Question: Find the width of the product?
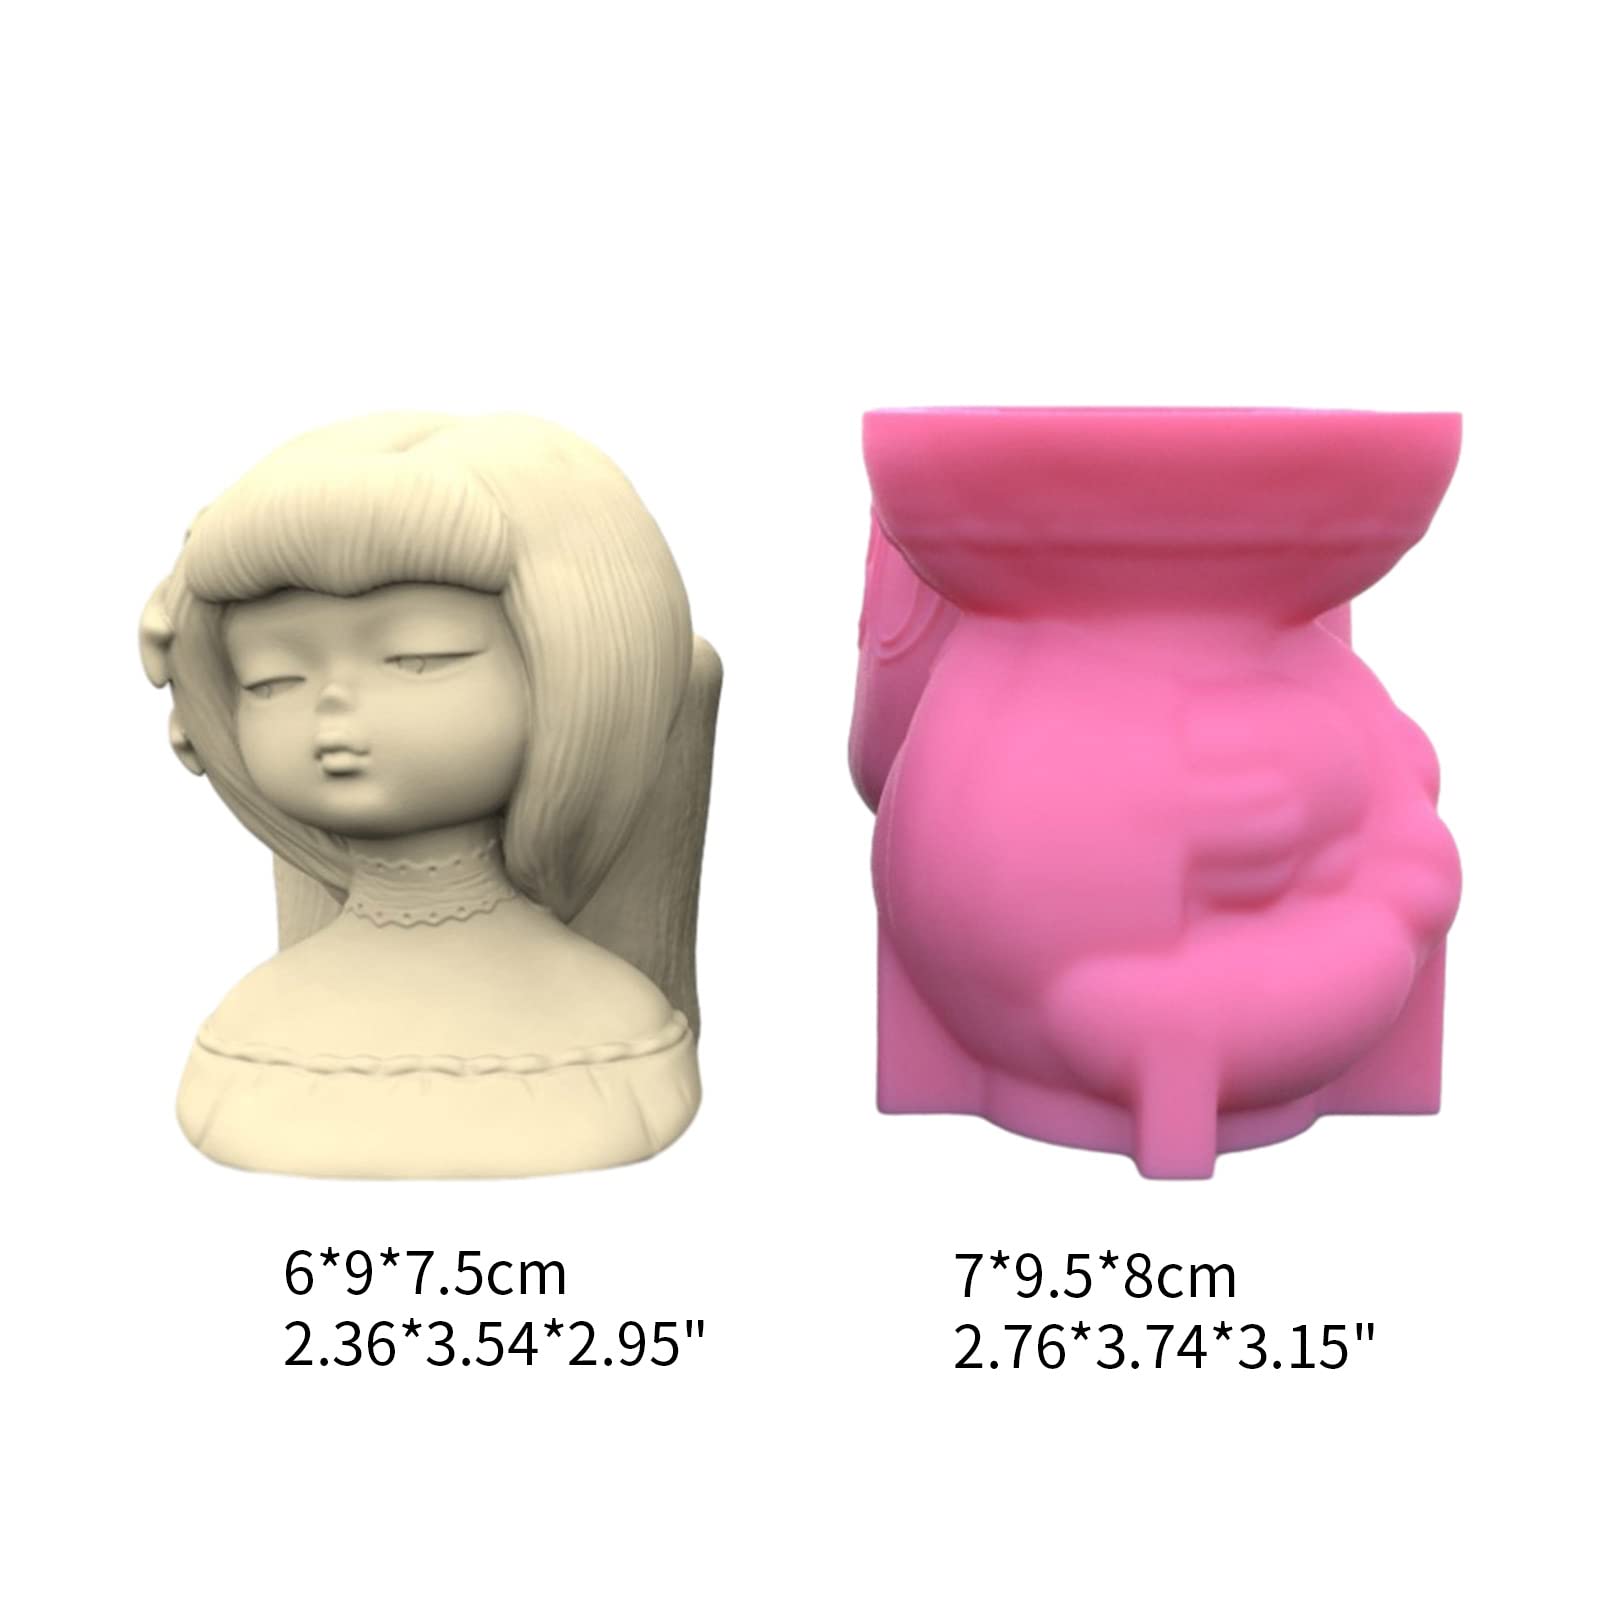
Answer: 7.5 centimetre